Zheng Zhijie

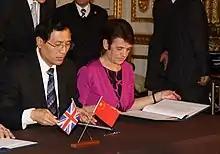
Zheng Zhijie (left) and Susan Haird, Acting Chief Executive of UK Trade & Investment on 10 January 2011

Zheng Zhijie (born May 1958) is a Chinese politician and economist currently serving as governor of China Development Bank.